Scandium

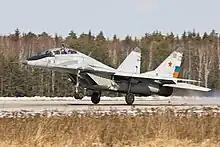
Parts of the MiG-29 are made from Al-Sc alloy.

The main application of scandium by weight is in aluminium-scandium alloys for minor aerospace industry components. These alloys contain between 0.1% and 0.5% of scandium. They were used in Russian military aircraft, specifically the Mikoyan-Gurevich MiG-21 and MiG-29.